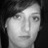
Emotion: sad